Hybrid electric vehicle

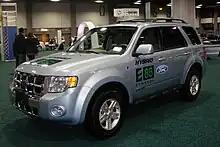
The Ford Escape Hybrid was the first hybrid electric vehicle with a flex-fuel engine capable of running on E85 fuel.

, more than 3.0 million hybrids cars have been sold in Europe since their introduction. PSA Peugeot Citroën had sold over 50,000 diesel-powered hybrids in Europe through December 2013, and Toyota and Lexus hybrids totaled 3.0 million units by July 2020. In 2014, one-fourth of all new vehicles sold by Toyota in the European Union were hybrid-electric. The top-selling hybrid markets in 2015 were France, followed by the UK, Italy, Germany, Spain, the Netherlands, and Norway.